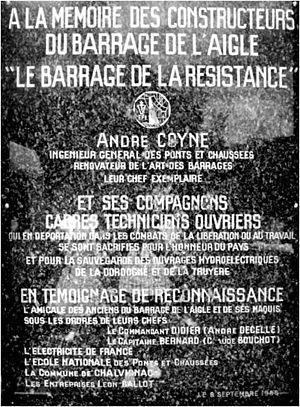
plaque posée au barrage de l'Aigle en septembre 1985.
André Coyne, né le 10 février 1891 à Paris, et mort le 21 juillet 1960 à Neuilly-sur-Seine, est un ingénieur français des ponts et chaussées qui conçut 70 barrages dans 14 pays.
André Decelle, né le 29 juillet 1910 à Pont-à-Mousson et mort le 7 octobre 2007 à Paris, est une personnalité française connue pour ses activités lors de la Résistance — sous le pseudonyme Commandant Didier — pour être le co-concepteur du barrage de l'Aigle et pour avoir été un dirigeant d'entreprises, en particulier directeur général d’EDF de 1962 à 1967 et président d'Aéroports de Paris de 1971 à 1975.